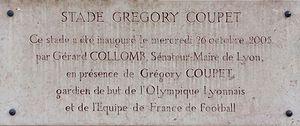
Plaque apposée lors de l'inauguration du stade Grégory-Coupet, Lyon 4e, France.
Grégory Coupet, né le 31 décembre 1972 au Puy-en-Velay, est un footballeur international français qui évolue au poste de gardien de but du milieu des années 1990 jusqu'au début des années 2010.